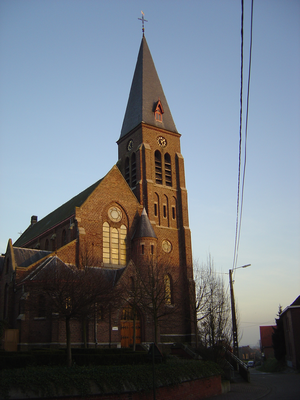
Riemst est une commune néerlandophone de Belgique située en Région flamande dans la province de Limbourg.